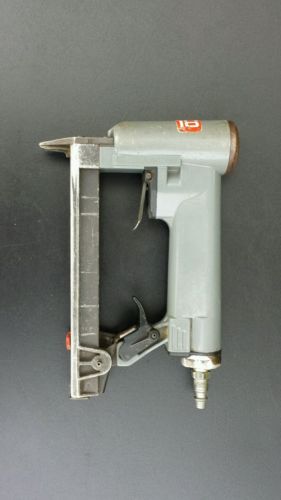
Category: stapler